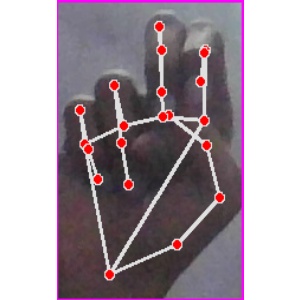
अक्षर: ह